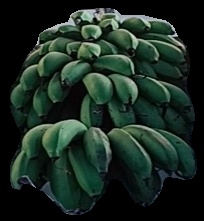
Variety: rasbale
Grade: grade2